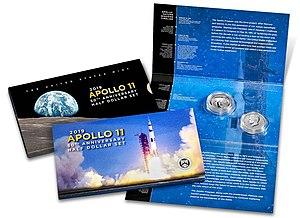
La série de pièces commémoratives du 50ᵉ anniversaire d'Apollo 11 est émise par la Monnaie des États-Unis en 2019 pour commémorer le 50ᵉ anniversaire de l'alunissage habité d'Apollo 11, par Neil Armstrong et Buzz Aldrin. Composée d'un half eagle en or, de deux pièces d'un dollar en argent de tailles différentes et d'une pièce d'un demi-dollar plaqué de cuivre et de nickel, la série est d'une qualité de belle épreuve, tous les dollars en argent, sauf le plus gros, étant également émis en brillant universel. Les pièces en or sont frappées à la Monnaie de West Point, l'argent à celle de Philadelphie et les demi-dollars en métal non précieux aux Monnaies de Denver et de San Francisco.